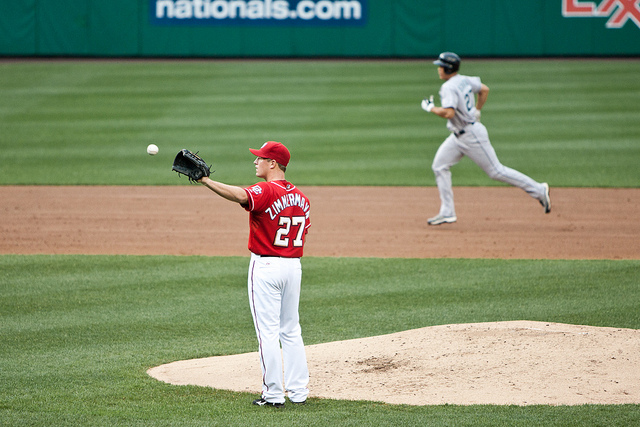
một trận thi đấu bóng chày nam đang diễn ra ở trên sân